Question: Please indicate a possible affordance area of the book that can be used for reading
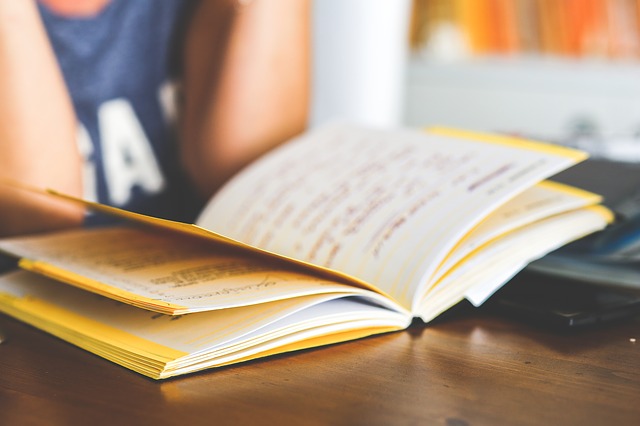
Answer: [5, 118, 613, 381]